South Church, Andover, Massachusetts

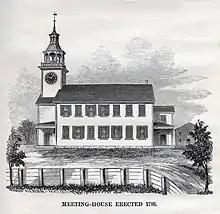
An engraving of the third meeting house built in 1788.

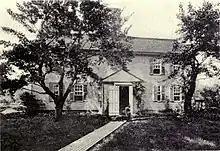
The South Church parsonage

Until the early 18th century, one parish, known as "The Church of Andover" served the entire town. Its church, or meeting house, was located in present day North Andover. When it was found that the majority of the citizens lived in the southern part of the town (present day Andover), the idea was proposed to build a new meeting house there. However, rather than one meeting house serve the entire town, it was agreed upon on November 2, 1708 that the town should have two meeting houses, one in the north and one in the south. The North Parish (present day North Andover) kept the existing meeting house. On October 18, 1709, the location of the new South Church was agreed upon and built "at y Rock on the west side of Roger brook." The meeting house was in use by January 1710. Roger's Brook, named after a Native American named Roger who lived in Andover in the 17th century, once flowed by the South Church but has since been rerouted. The rock referenced as "y Rock" was a well known landmark known as Roger's Rock. It was removed in 1844. On October 17, 1711, the South Parish was officially established. There were 35 original members, all but three of whom came from the North Parish.